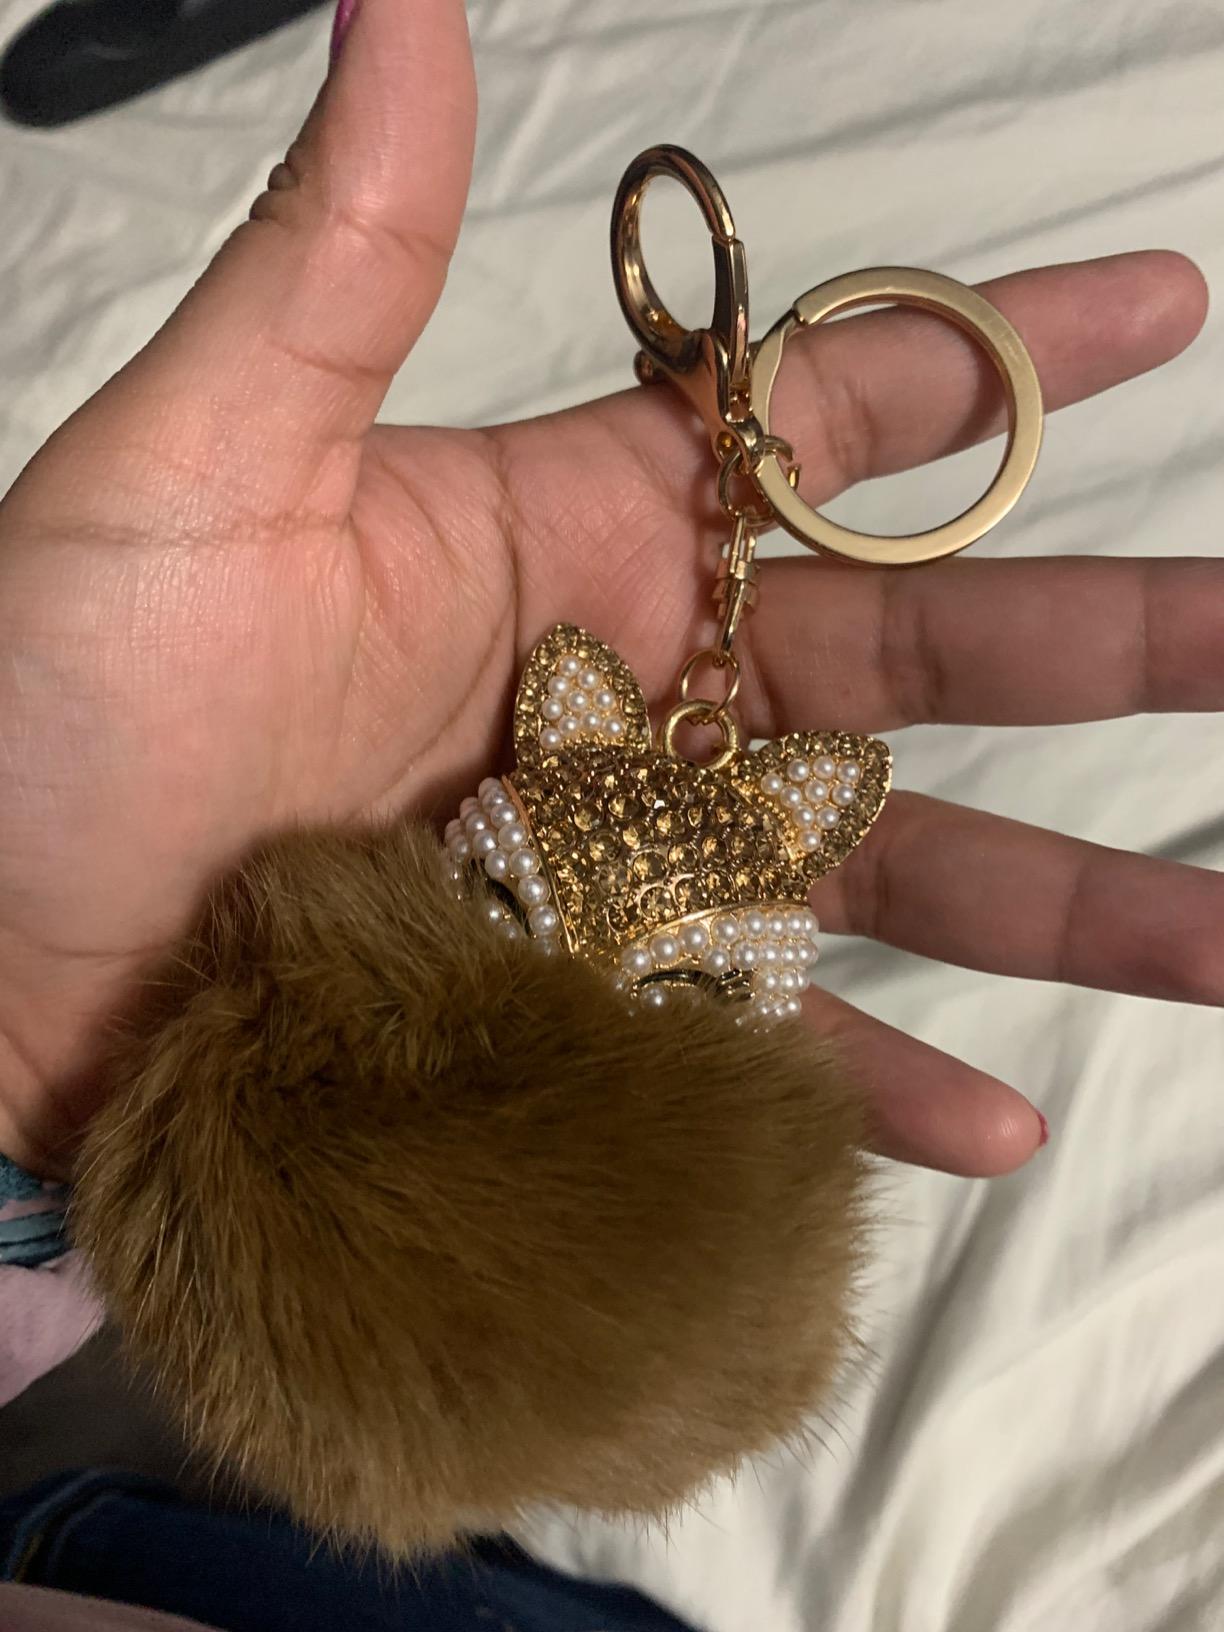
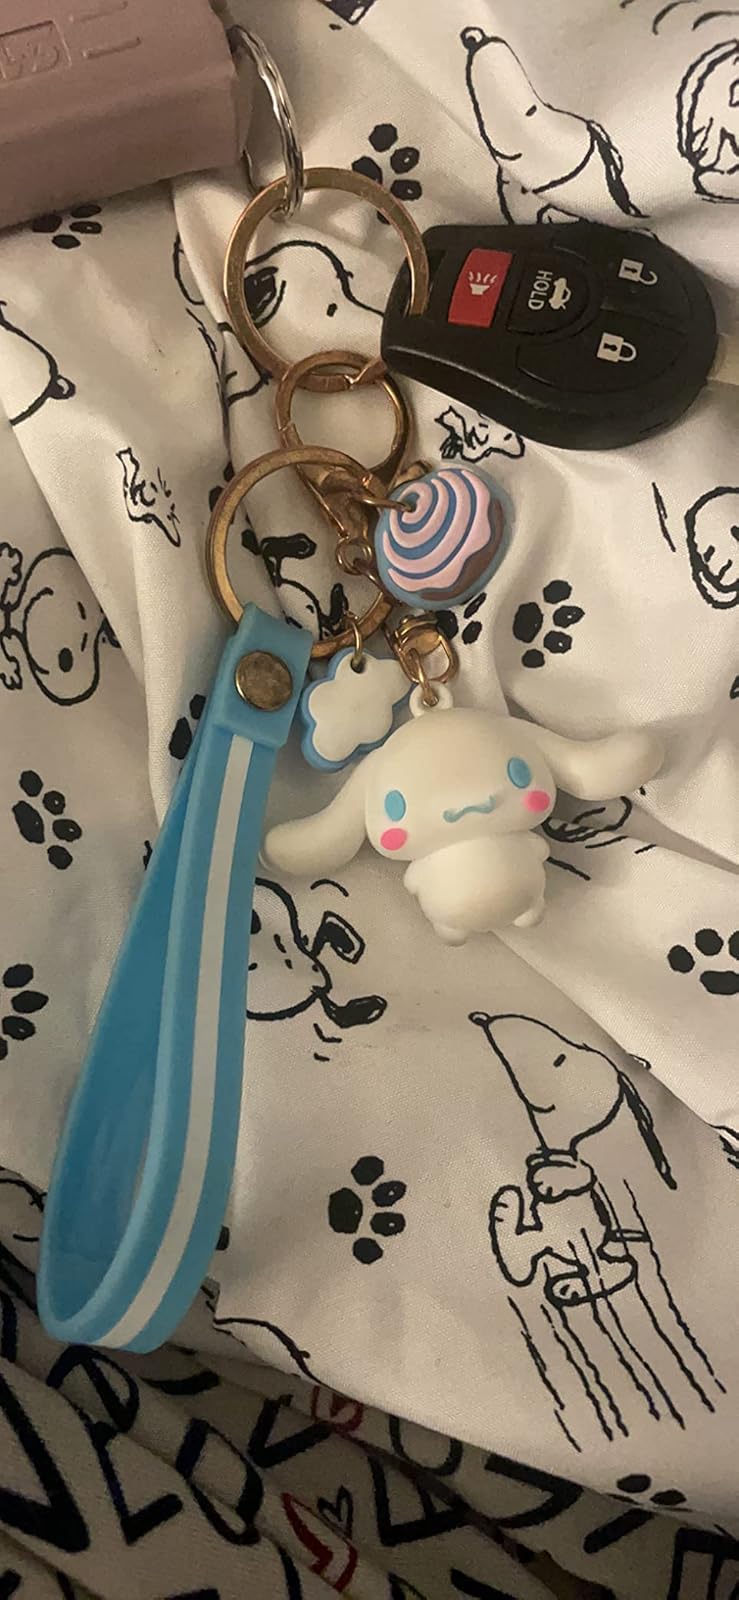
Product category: accessories_keychain
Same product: no